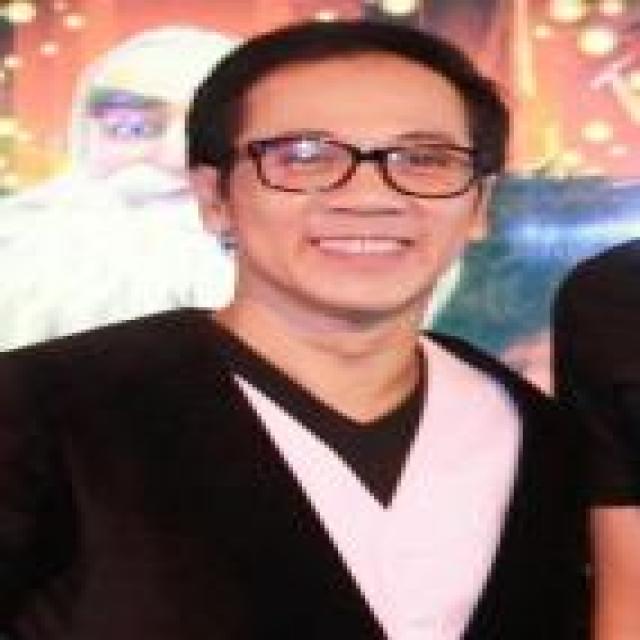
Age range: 65+